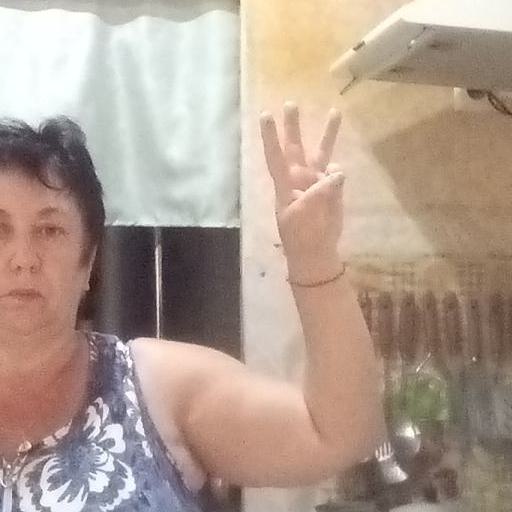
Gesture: three